Rod Davies

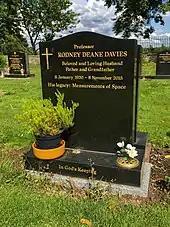
Rod Davies' gravestone at Alderley Edge Cemetery

He suffered from cancer, but carried on working regardless. His health declined in the last two months of his life, and he died on 8 November 2015.